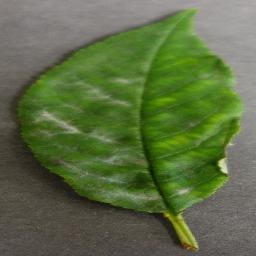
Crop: cherry
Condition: (including_sour)_powdery_mildew